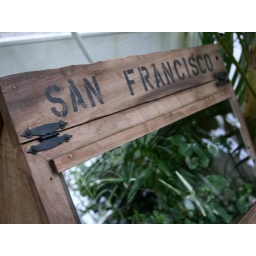
A box of plants in the Conservatory of Flowers.